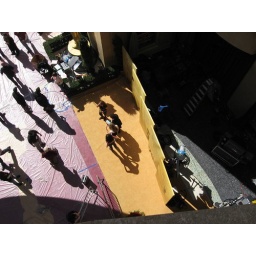
Stand-ins running through celebrity arrivals and signing in on these big yellow signs